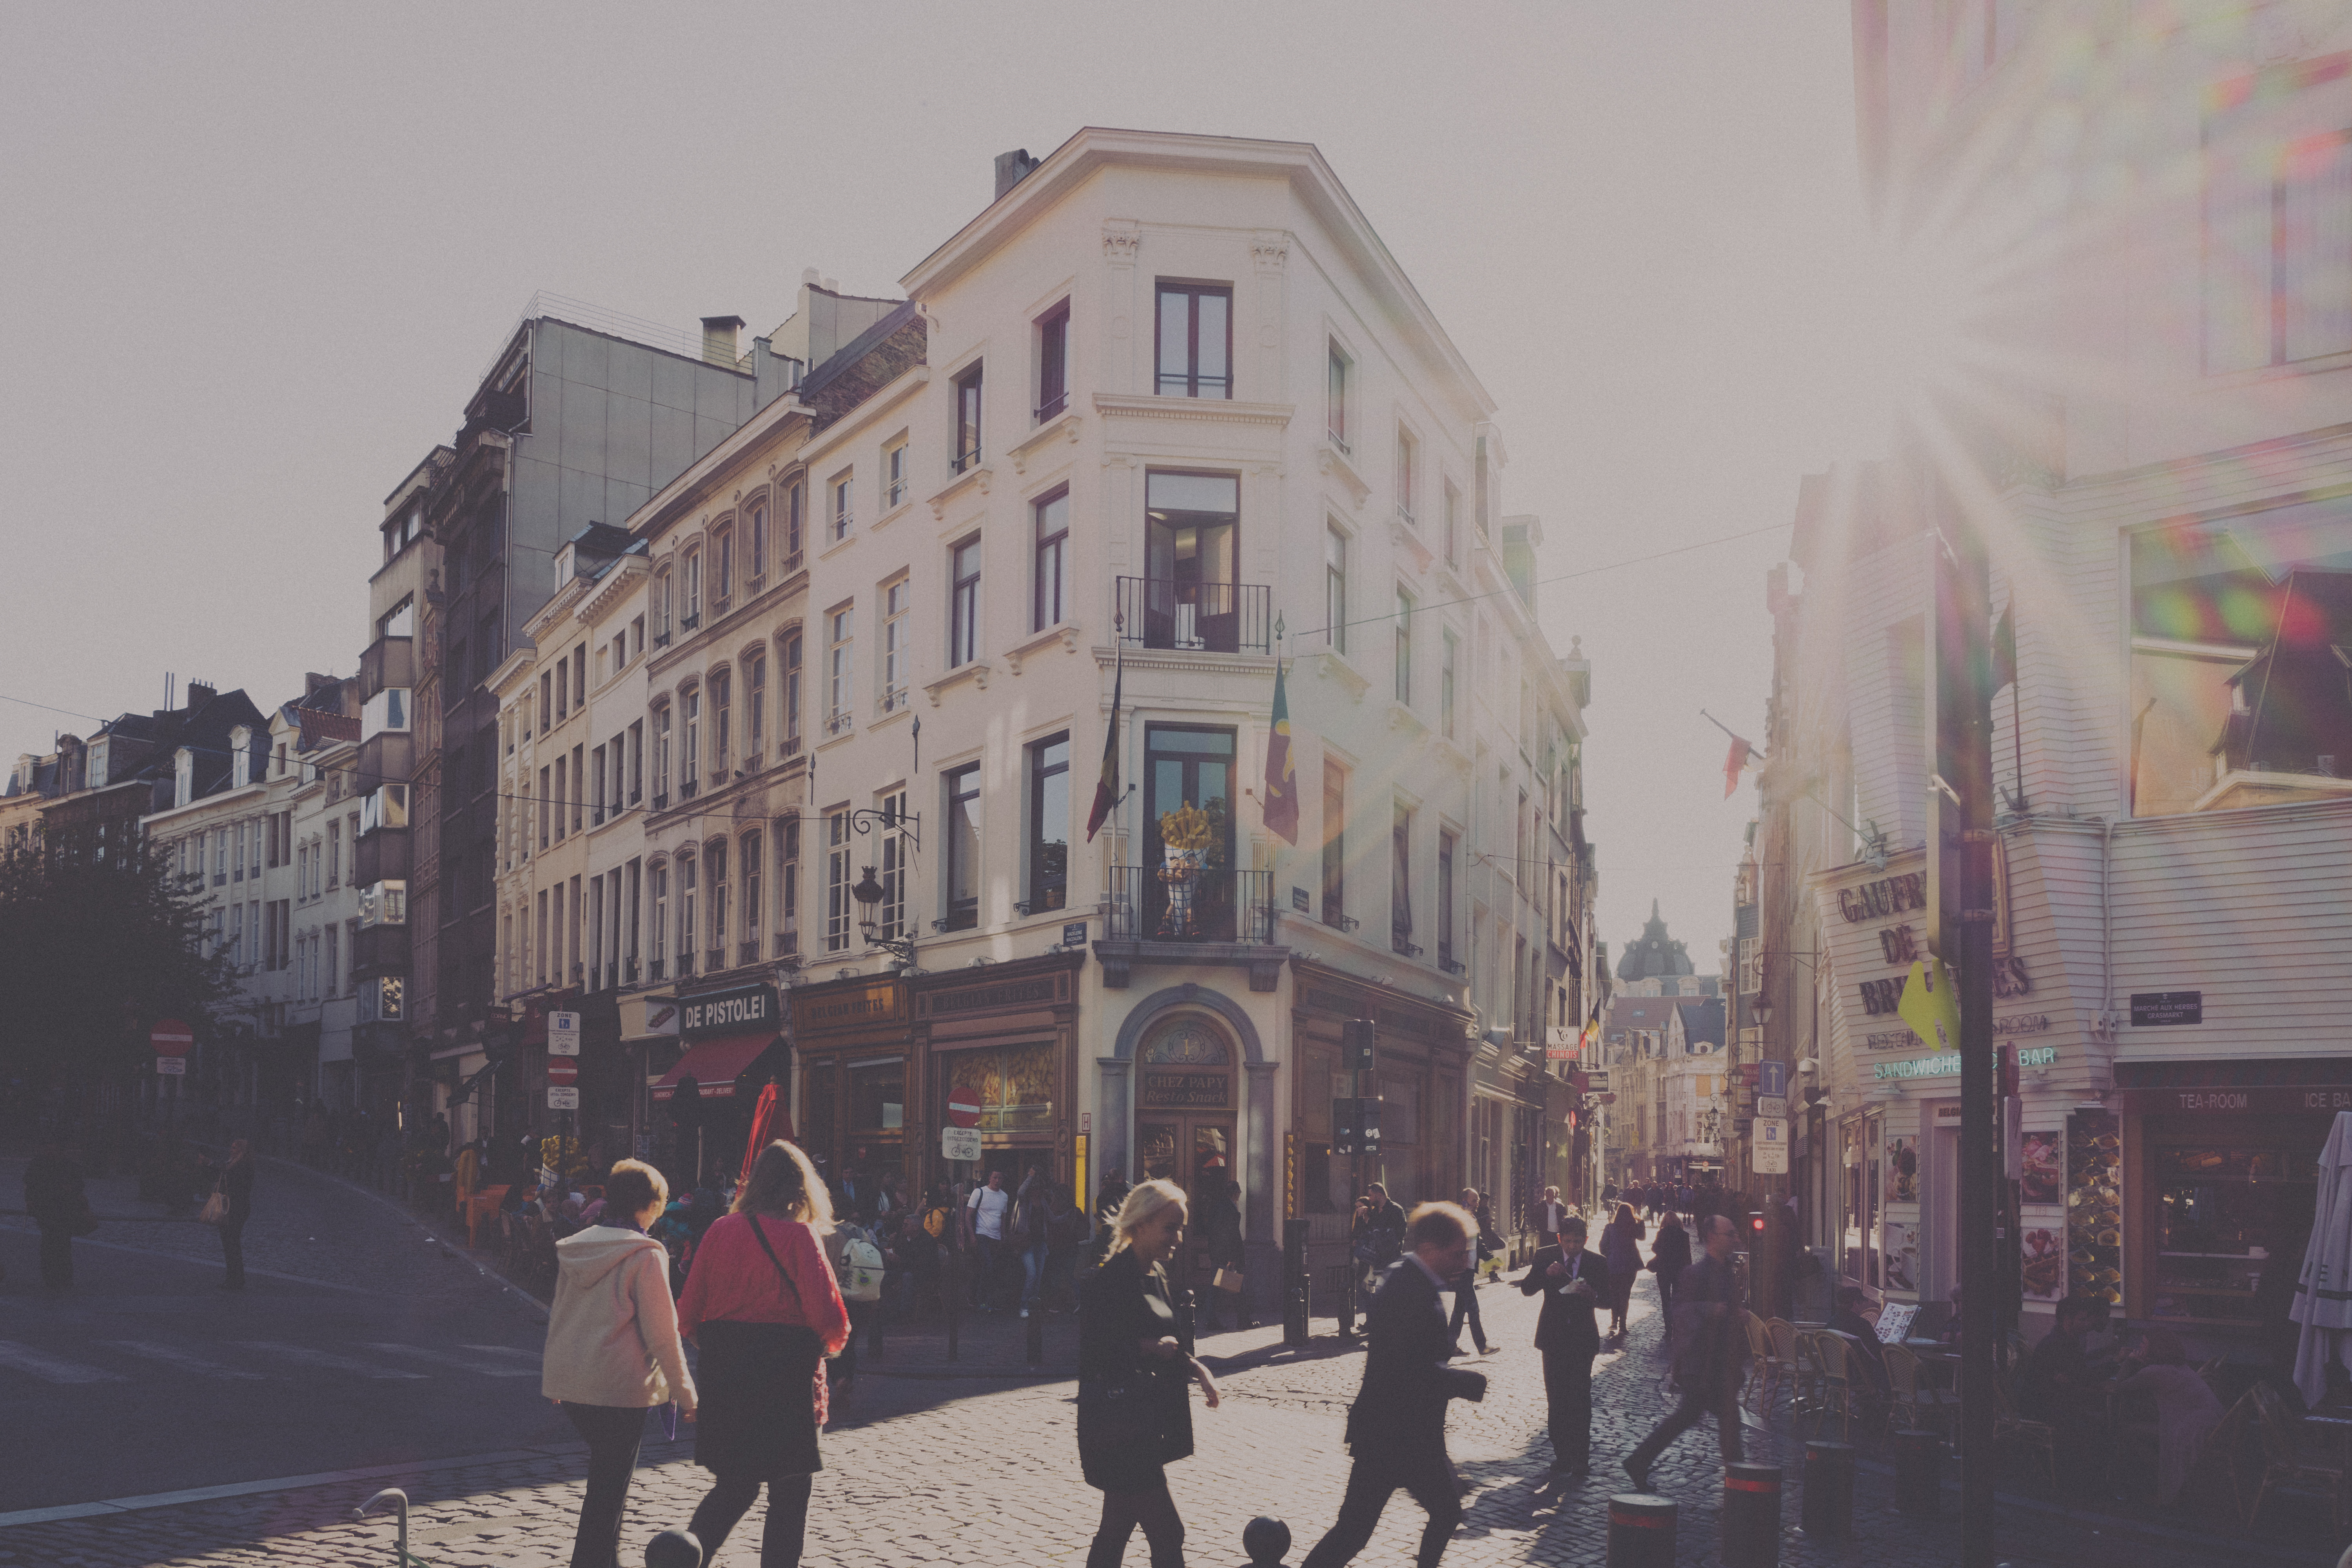
pedestrian, road, street, town, city, urban, cityscape, downtown, europe, evening, action, brussel, belgium, art, brussels, infrastructure, stadt, belgien, heritage, strase, neighbourhood, urban area, human settlement